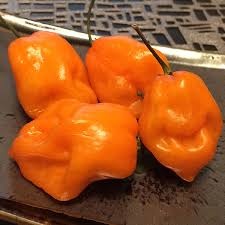
Label: capsicum